Battle of Towton

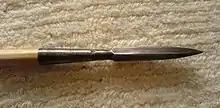
Bodkin arrows were among the missiles that killed many in the battle.

After the Lancastrians had ceased loosing their arrows, Fauconberg ordered his archers to step forward again to shoot. When they had exhausted their ammunition, the Yorkists plucked arrows off the ground in front of them — arrows loosed by their foes — and continued shooting. Coming under attack without any effective response of its own, the Lancastrian army moved from its position to engage the Yorkists in close combat. Seeing the advancing mass of men, the Yorkist archers shot a few more volleys before retreating behind their ranks of men-at-arms, leaving thousands of arrows in the ground to hinder the Lancastrian attack.